Big Brother Mouse

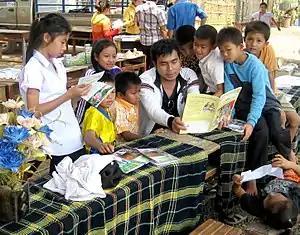
Khamla Panyasouk of Big Brother Mouse reads to children

For three years, Alyson regularly visited Laos from a temporary base in Thailand, exploring the feasibility of the project. He met with governmental officials, non-governmental organizations (NGOs), teachers, and students. During that period, Alyson also worked with two Lao college students: Khamla Panyasouk and Siphone Vouthisakdee. Together they developed five easy and entertaining books for children, often using popular books from the west for inspiration about how to make books appealing. These first five books were: